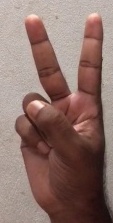
ASL sign: 2